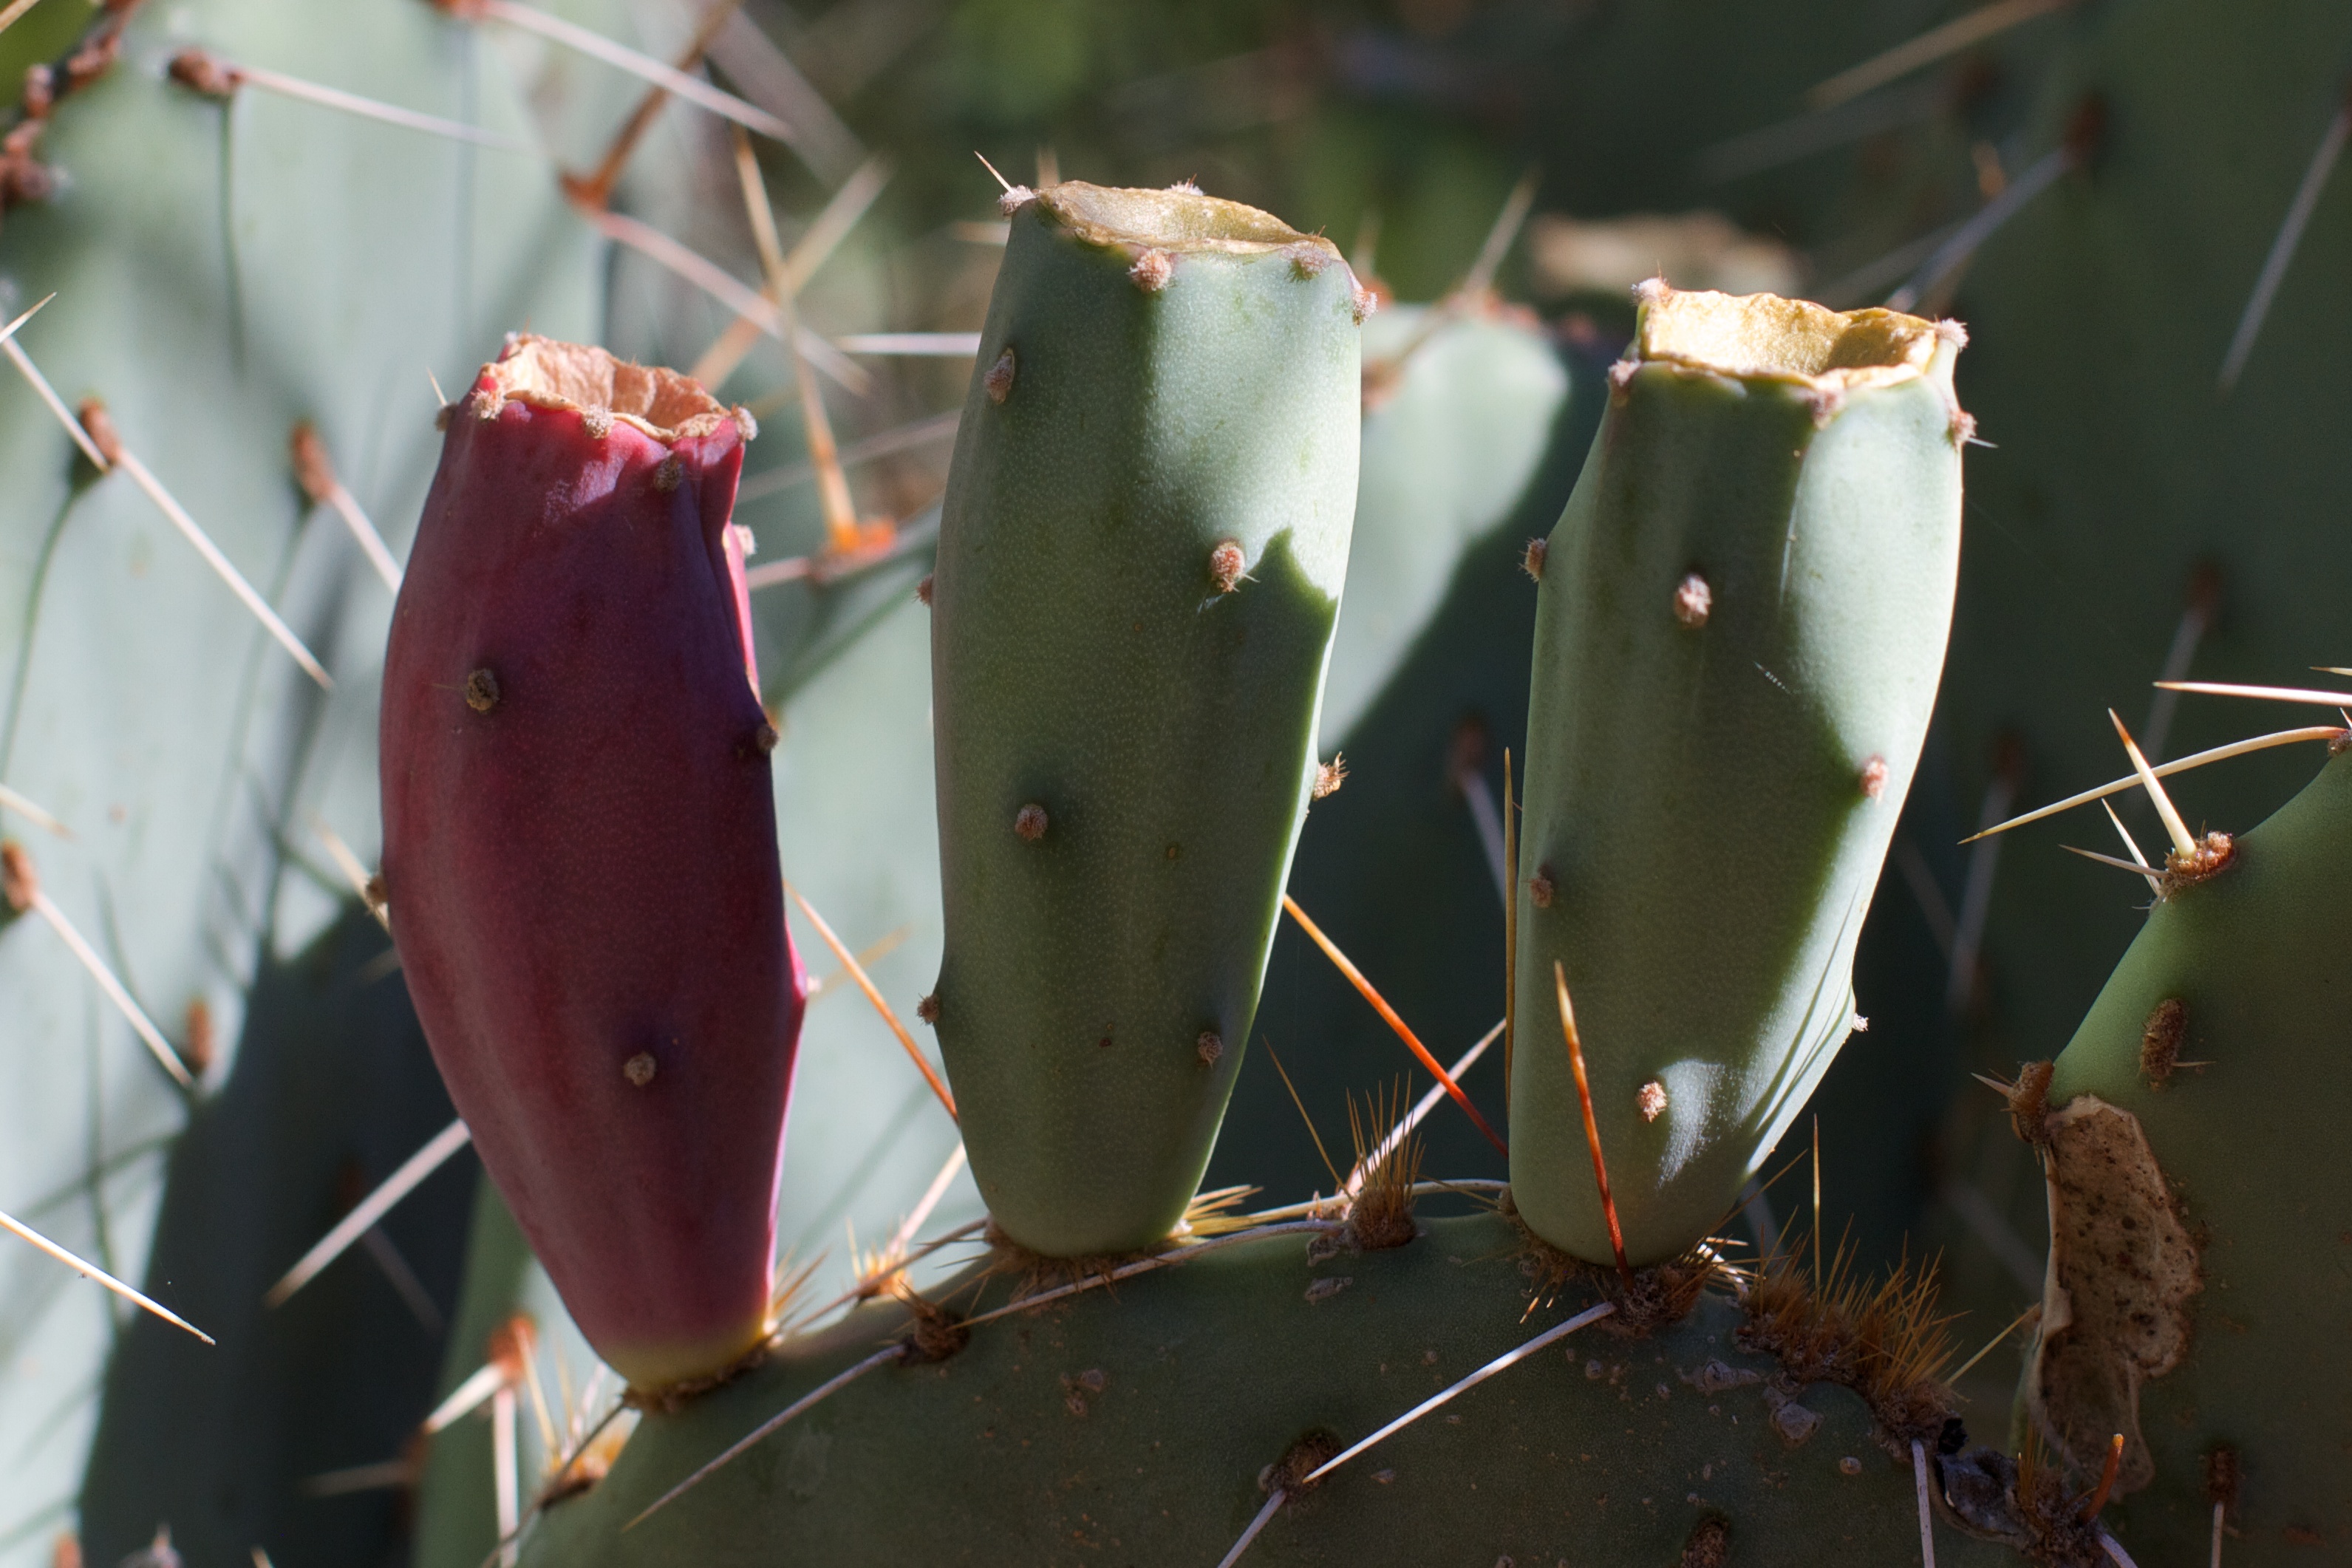
cactus, plant, flower, botany, flora, caryophyllales, flowering plant, prickly pear, plant stem, land plant, thorns spines and prickles, hedgehog cactus